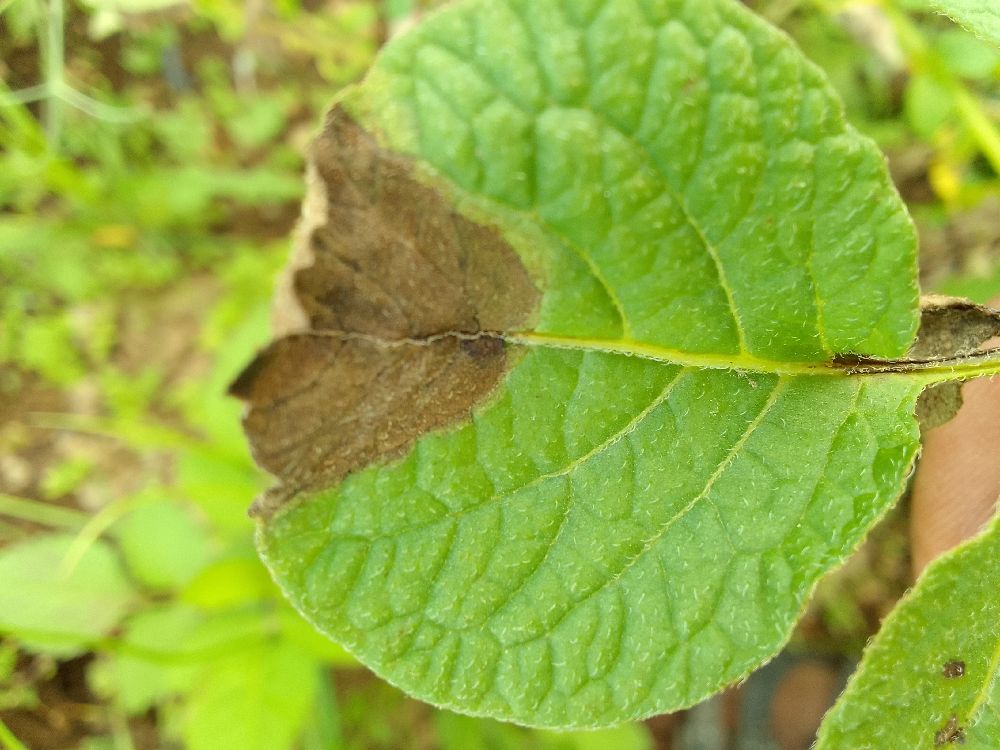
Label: Late blight